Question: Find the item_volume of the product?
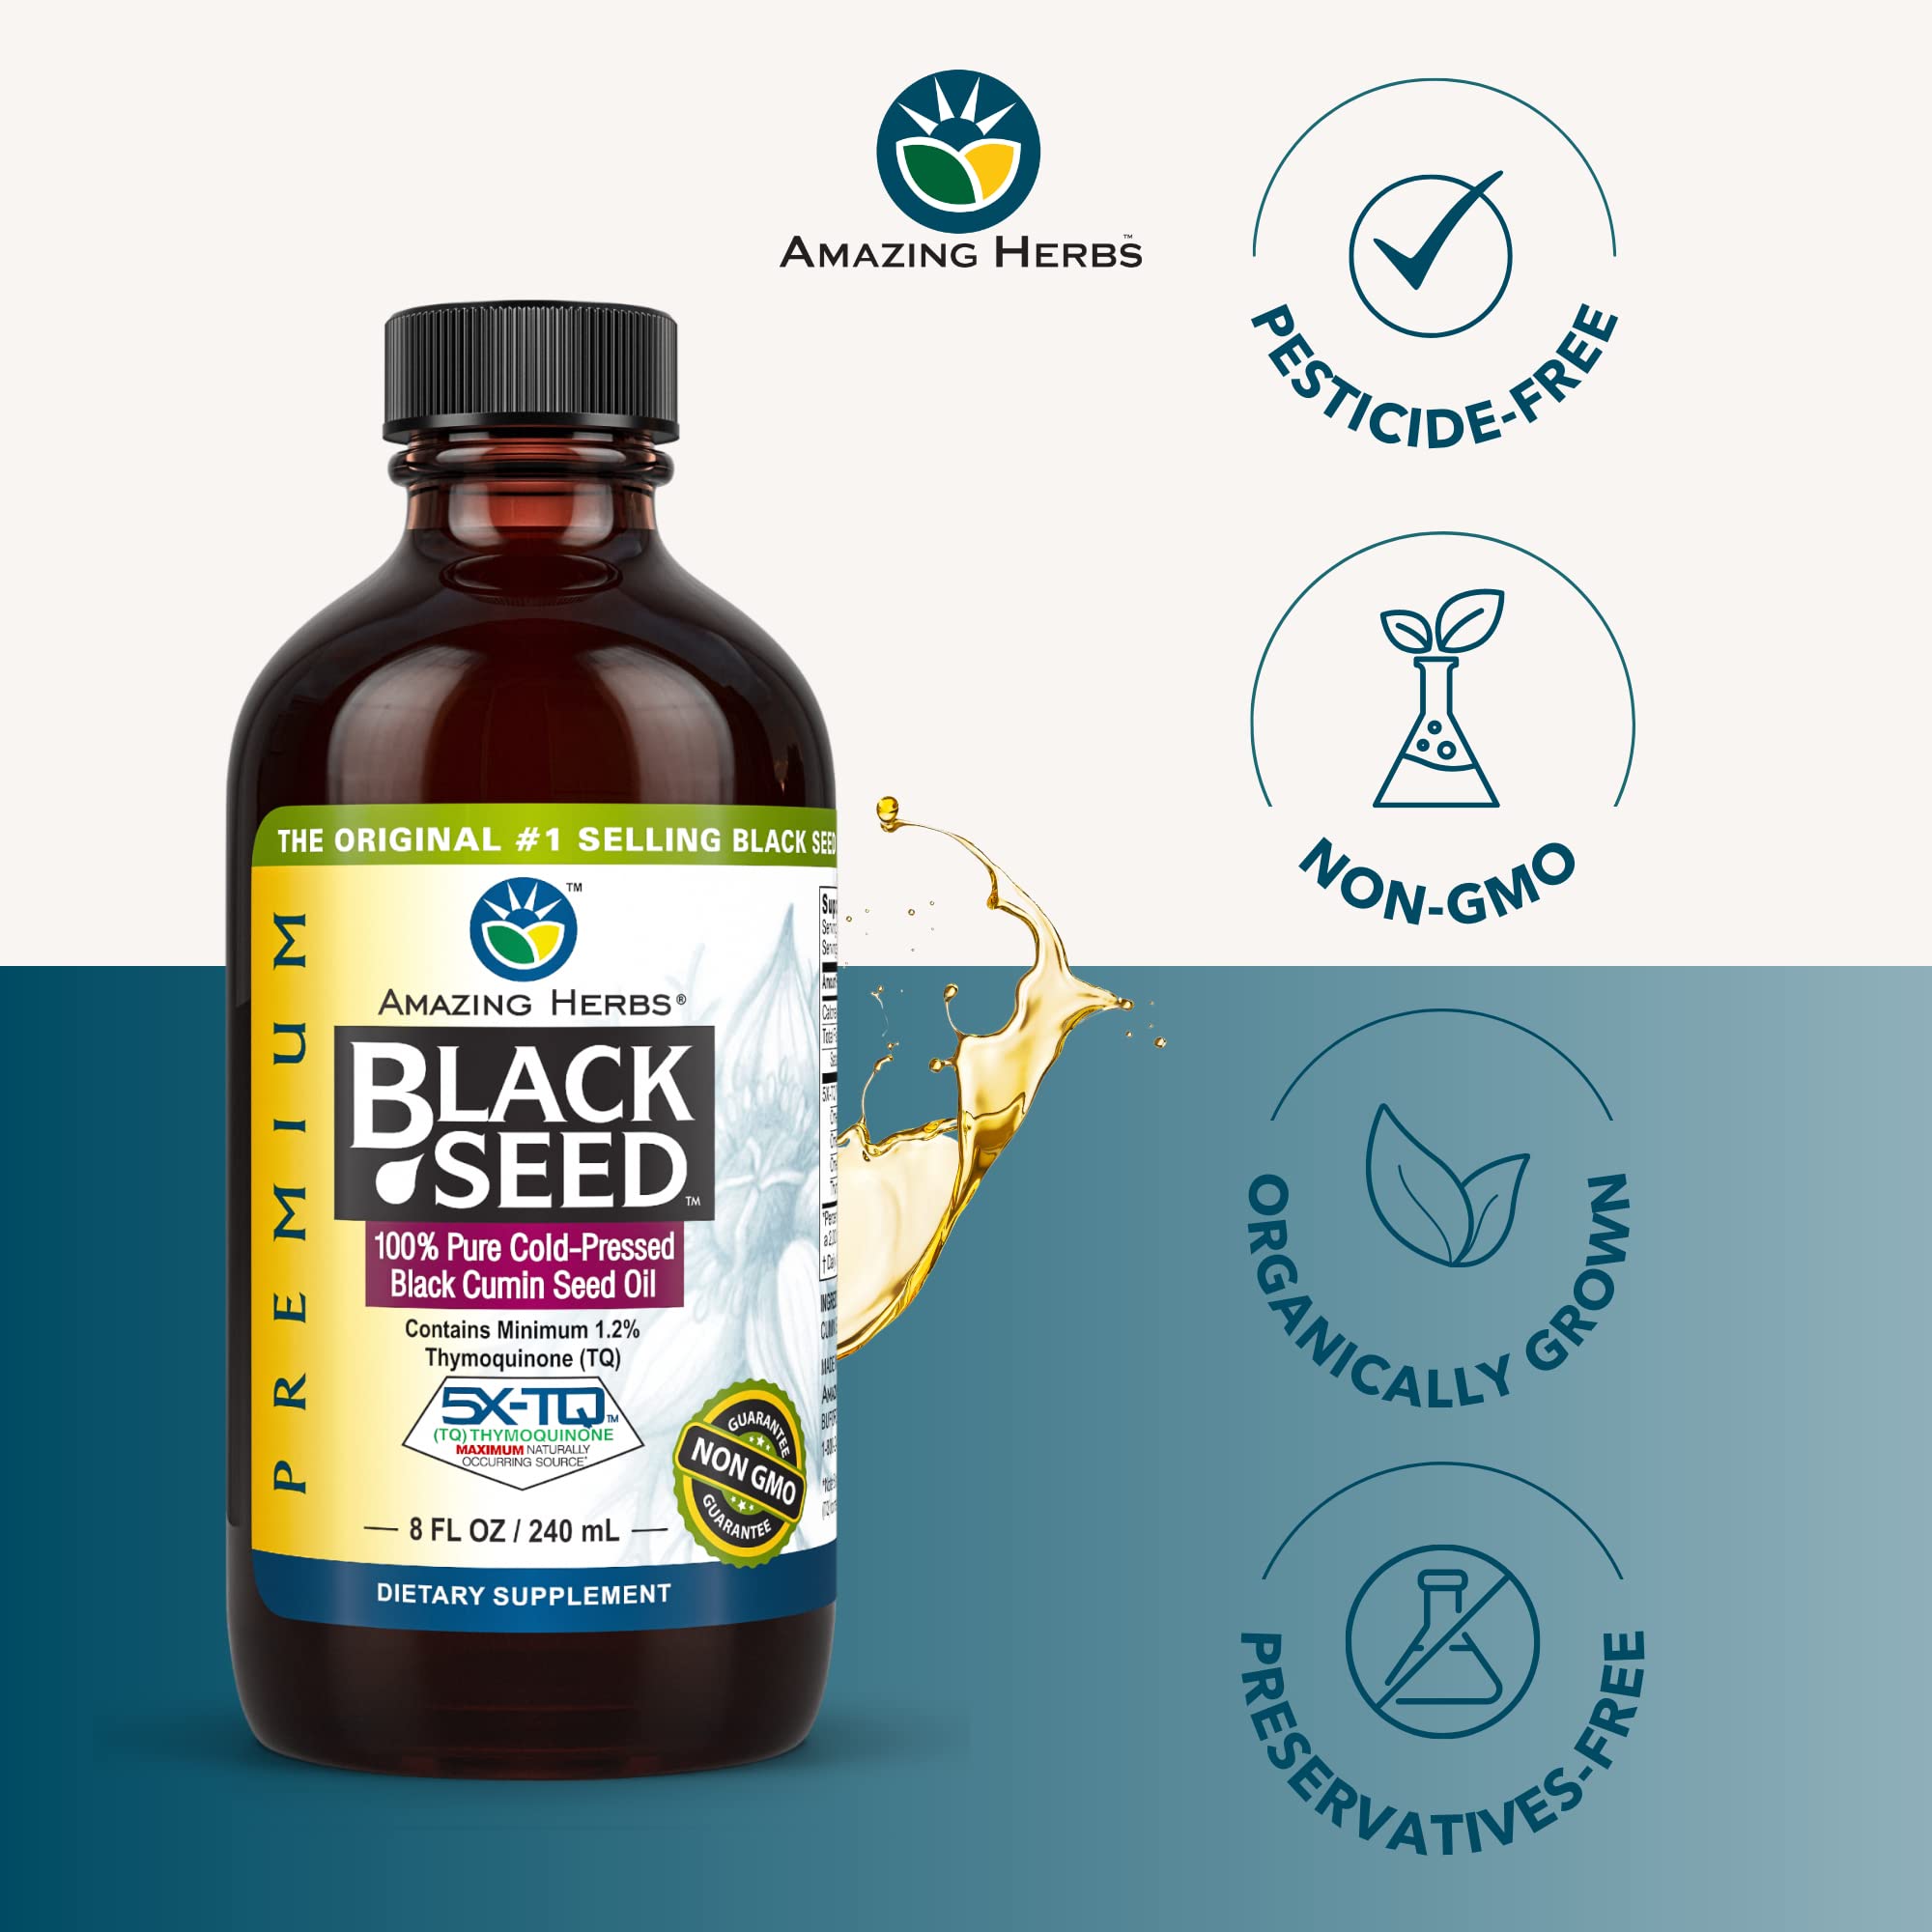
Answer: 8.0 fluid ounce